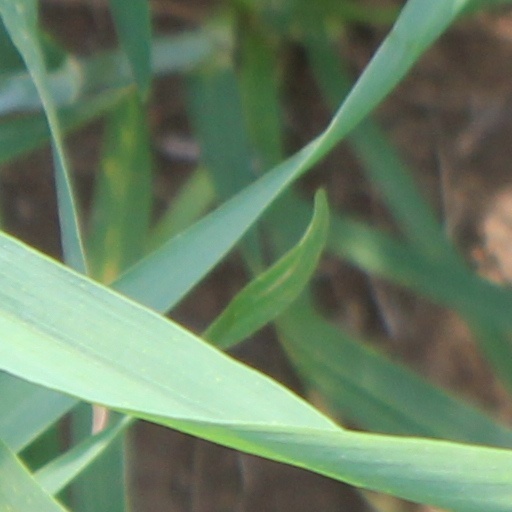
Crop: wheat